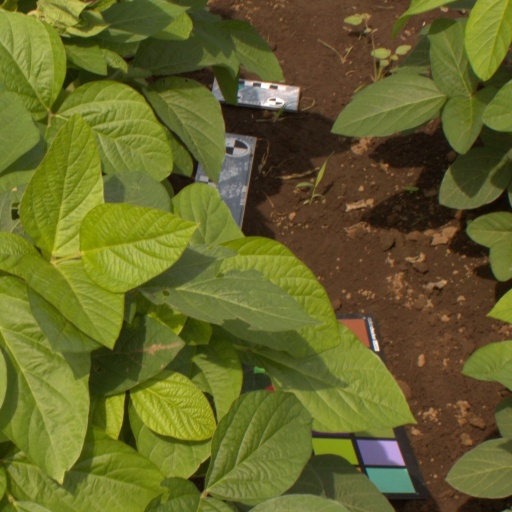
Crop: soybean